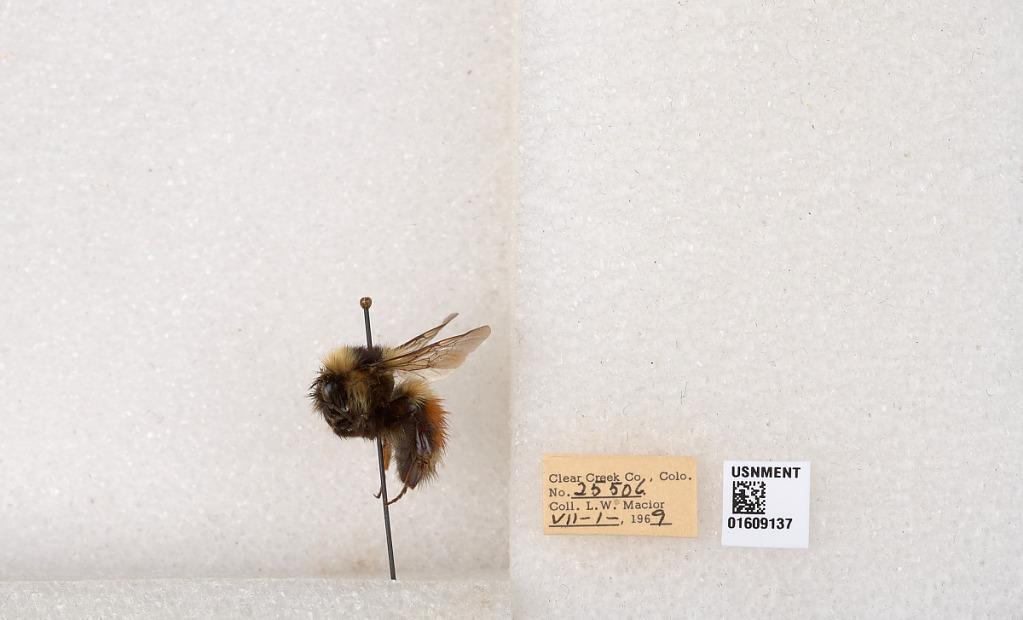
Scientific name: Bombus (Pyrobombus) sylvicola Kirby
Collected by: L. Macior
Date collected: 1969-7-1
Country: United States
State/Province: Colorado
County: Clear Creek
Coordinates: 39.6856, -105.645